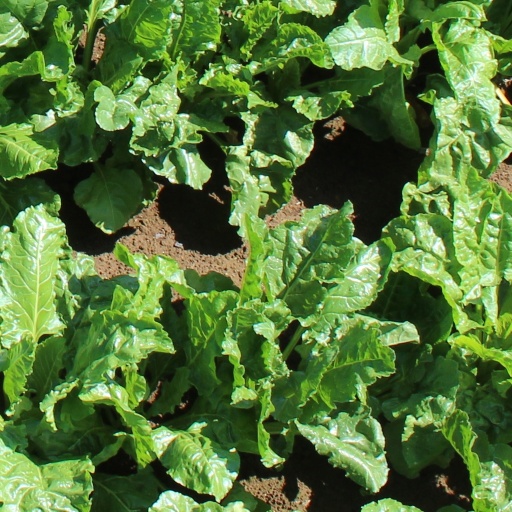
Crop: sugar beet